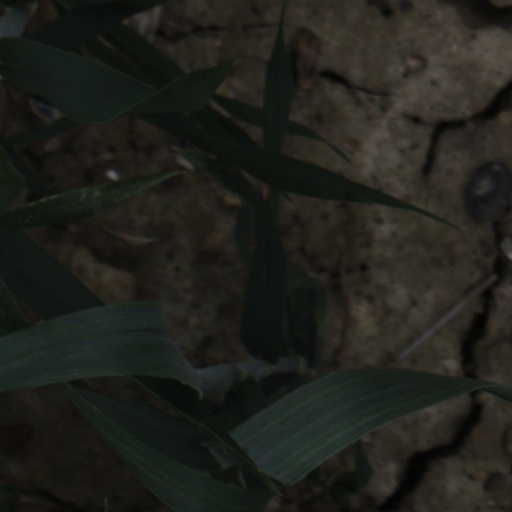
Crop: wheat